Marianna Hill

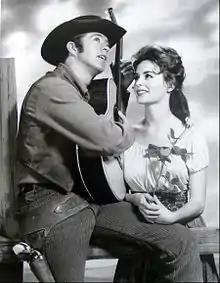
Hill with Clu Gulager as Billy the Kid in "The Tall Man"

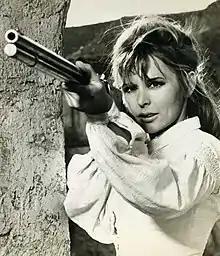

Hill's initial acting experience came when she was an apprentice at the Laguna Playhouse. She then worked three summers at the La Jolla Playhouse, and later gained more experience at the Neighborhood Playhouse School of the Theatre. She was a life member of The Actors Studio as of January 1980. She adopted her mother's surname ("Hill") as her professional surname. She appeared in more than 70 films and television episodes.